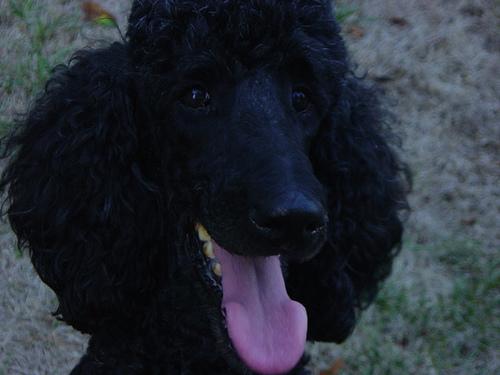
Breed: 316-n000118-standard_poodle